Robert Yates (NASCAR owner)

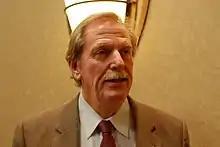
Yates in 2010

James Robert Yates (April 19, 1943 – October 2, 2017) was an American NASCAR engine builder and former owner of the Sprint Cup Series team Yates Racing, owned since 2007 by his son Doug. He purchased the team from Harry Ranier in 1988, with driver Davey Allison. In 2018, Yates was inducted into the NASCAR Hall of Fame.